Luca Toni

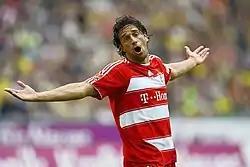
Toni with Bayern Munich

On 30 May 2007, Bayern Munich chairman Karl-Heinz Rummenigge confirmed that Toni had signed a four-year contract with the club after agreeing to a deal worth €11.58 million with Fiorentina. On 7 June, Toni was presented at a Bayern press conference along with fellow new signing Franck Ribéry. Toni was given the number 9 shirt.